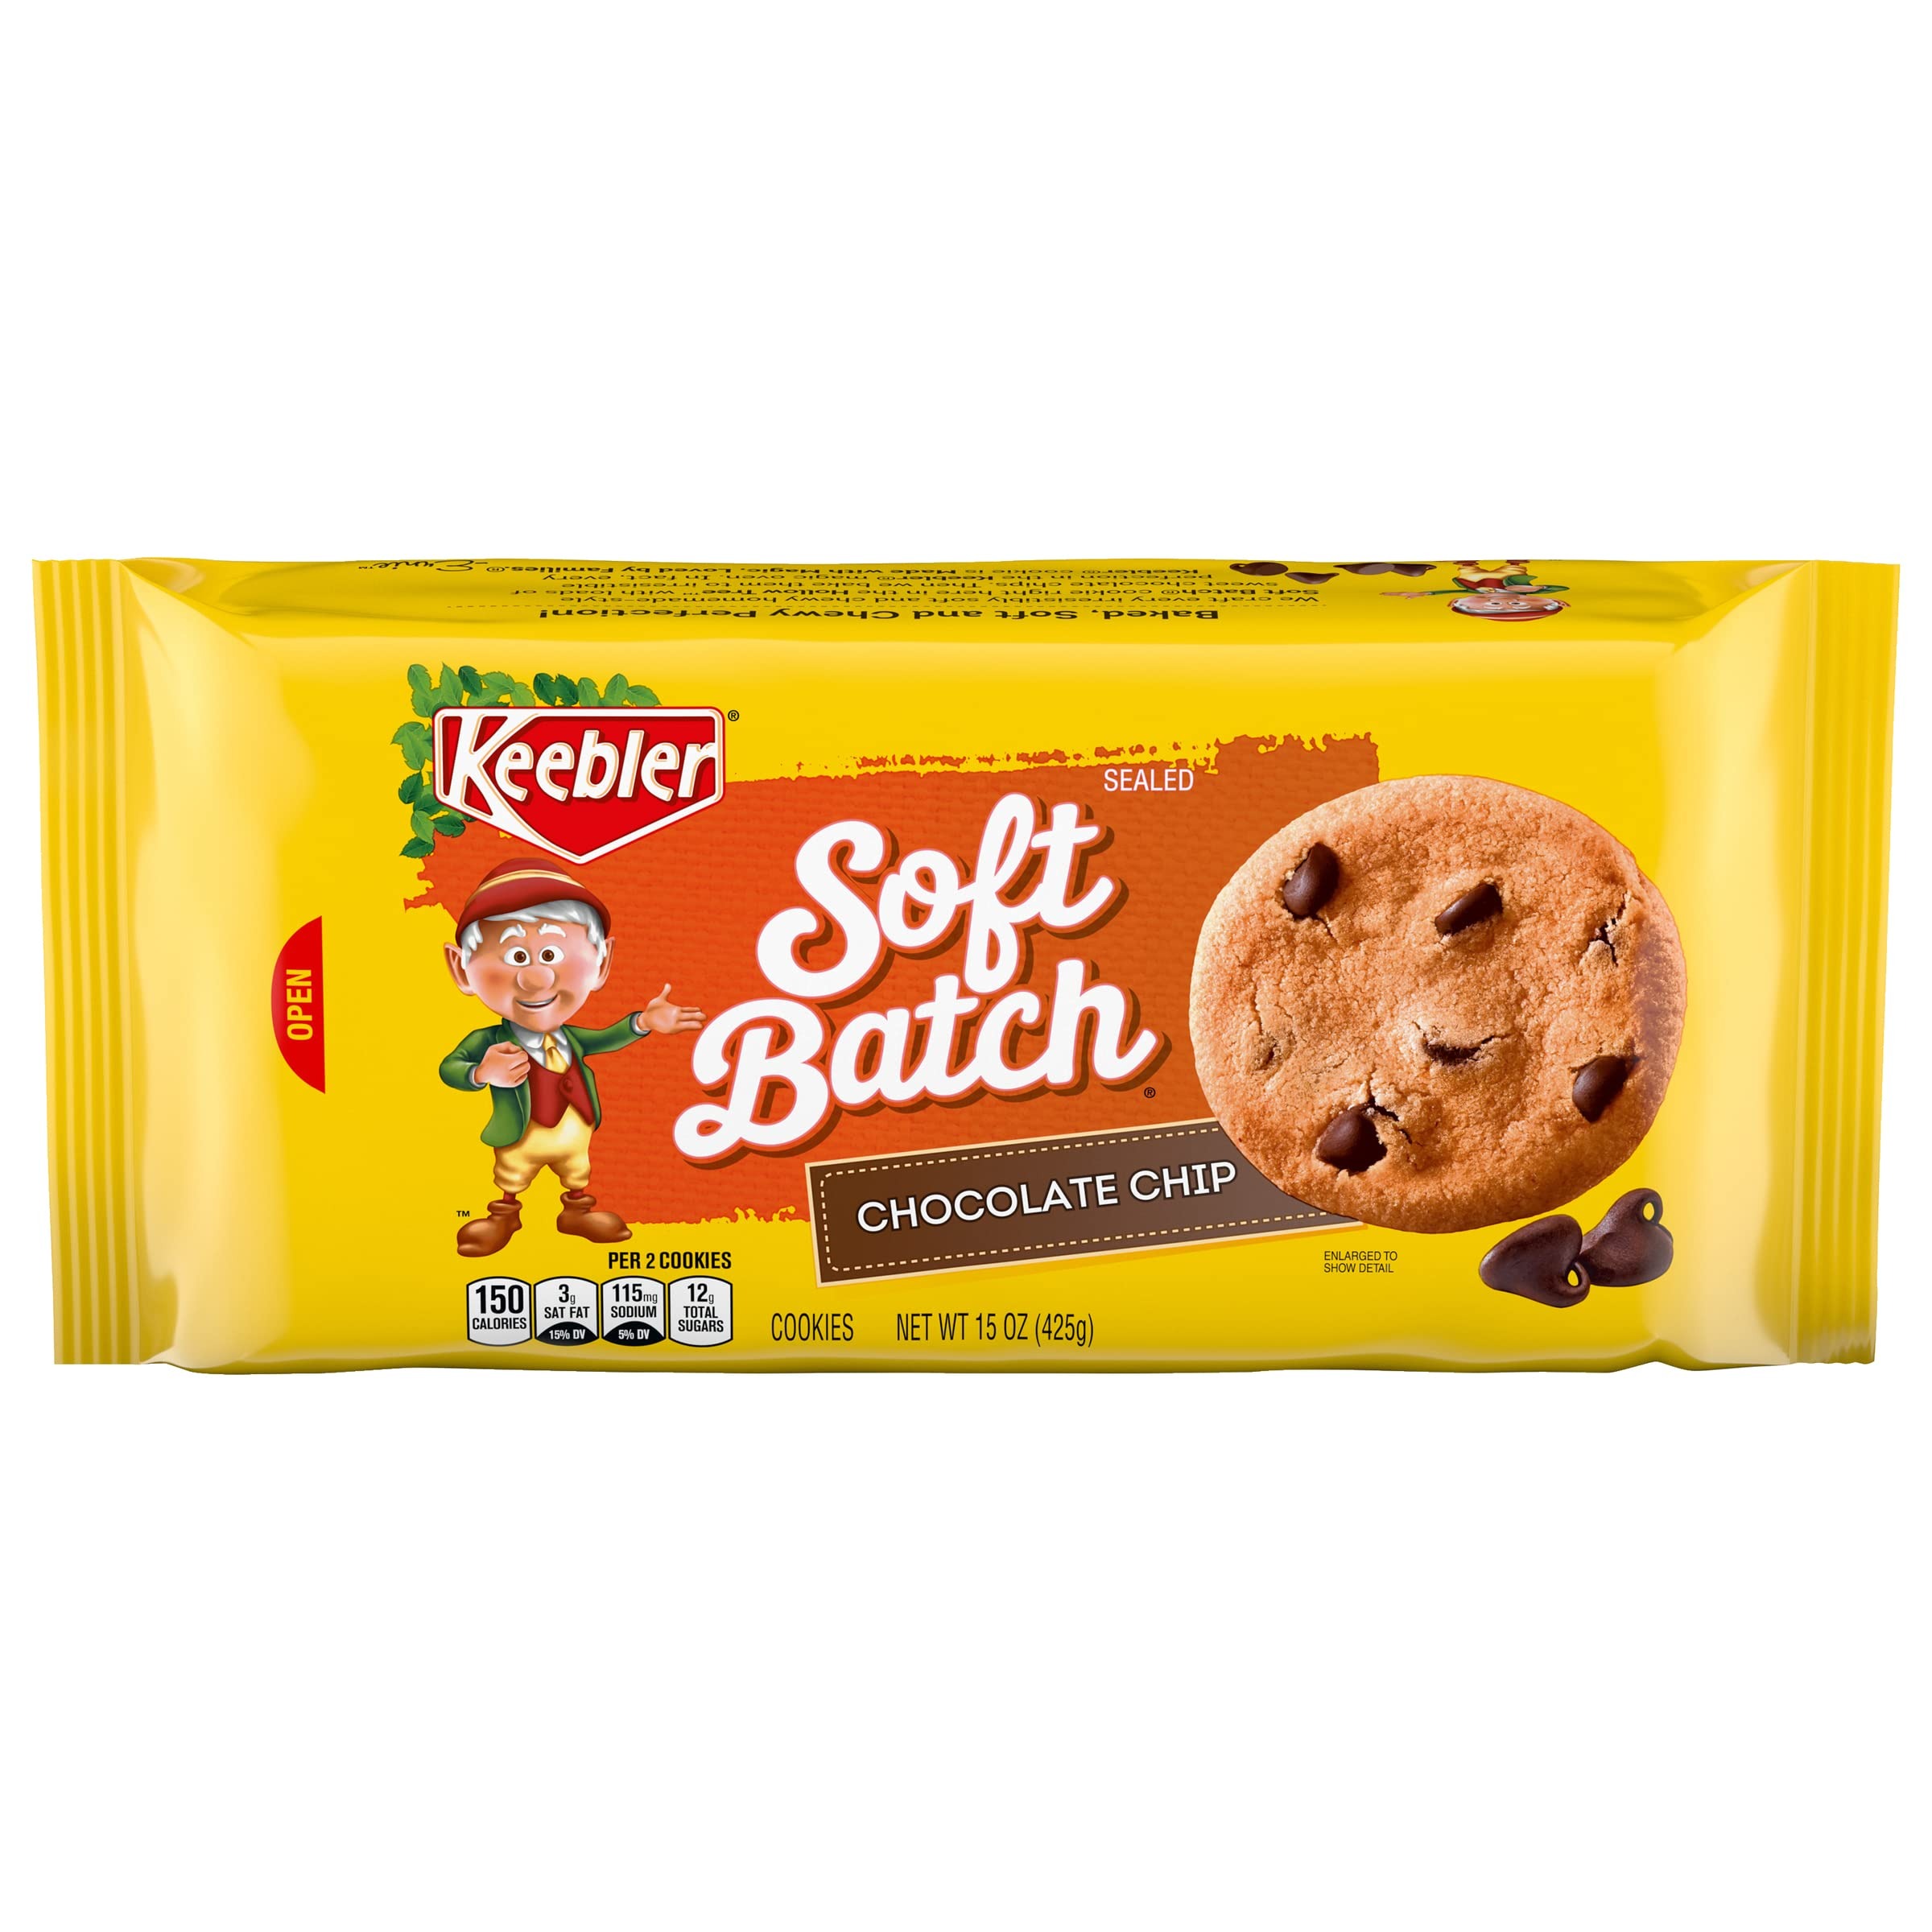
Item Name: Keebler Soft Batch Chocolate Chip Cookies, 15 Oz. (Pack of 1)
Bullet Point: Keebler Soft Batch Chocolate Chip Cookies, 15oz
Value: 15.0
Unit: Fl Oz

Price: 6.91